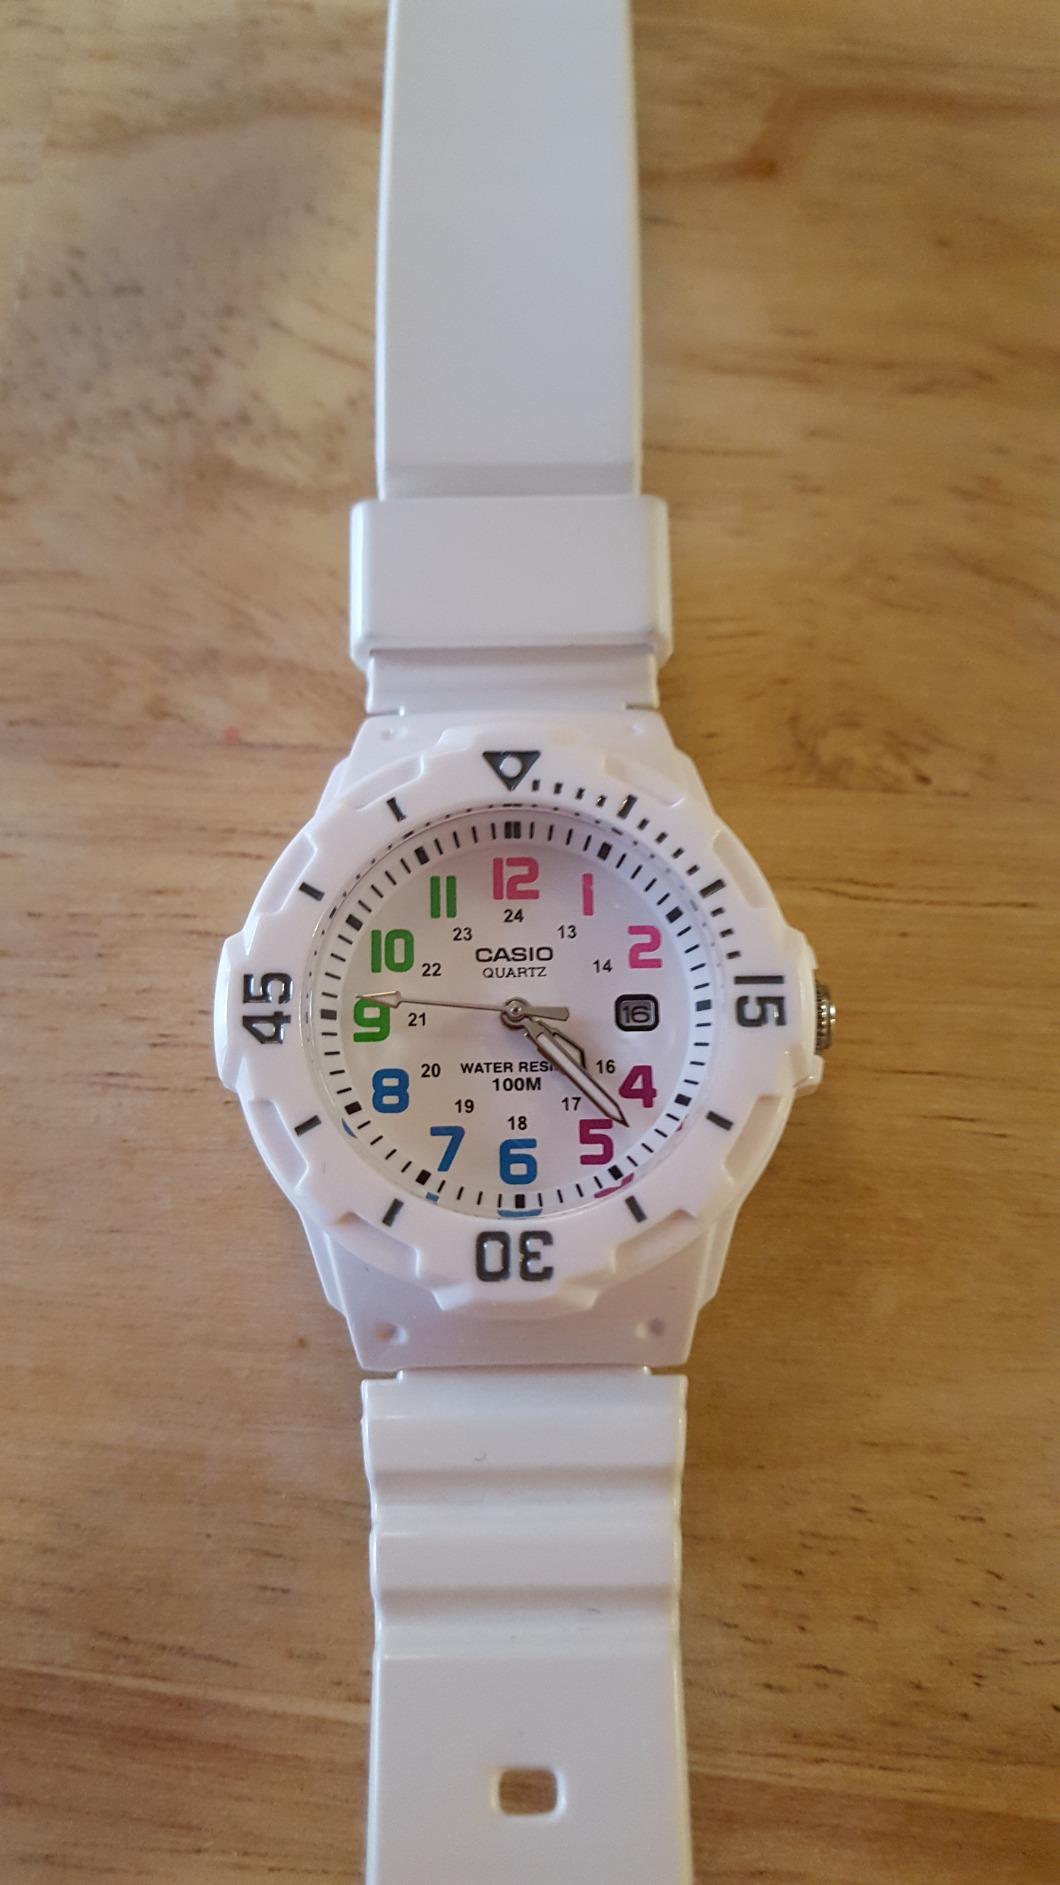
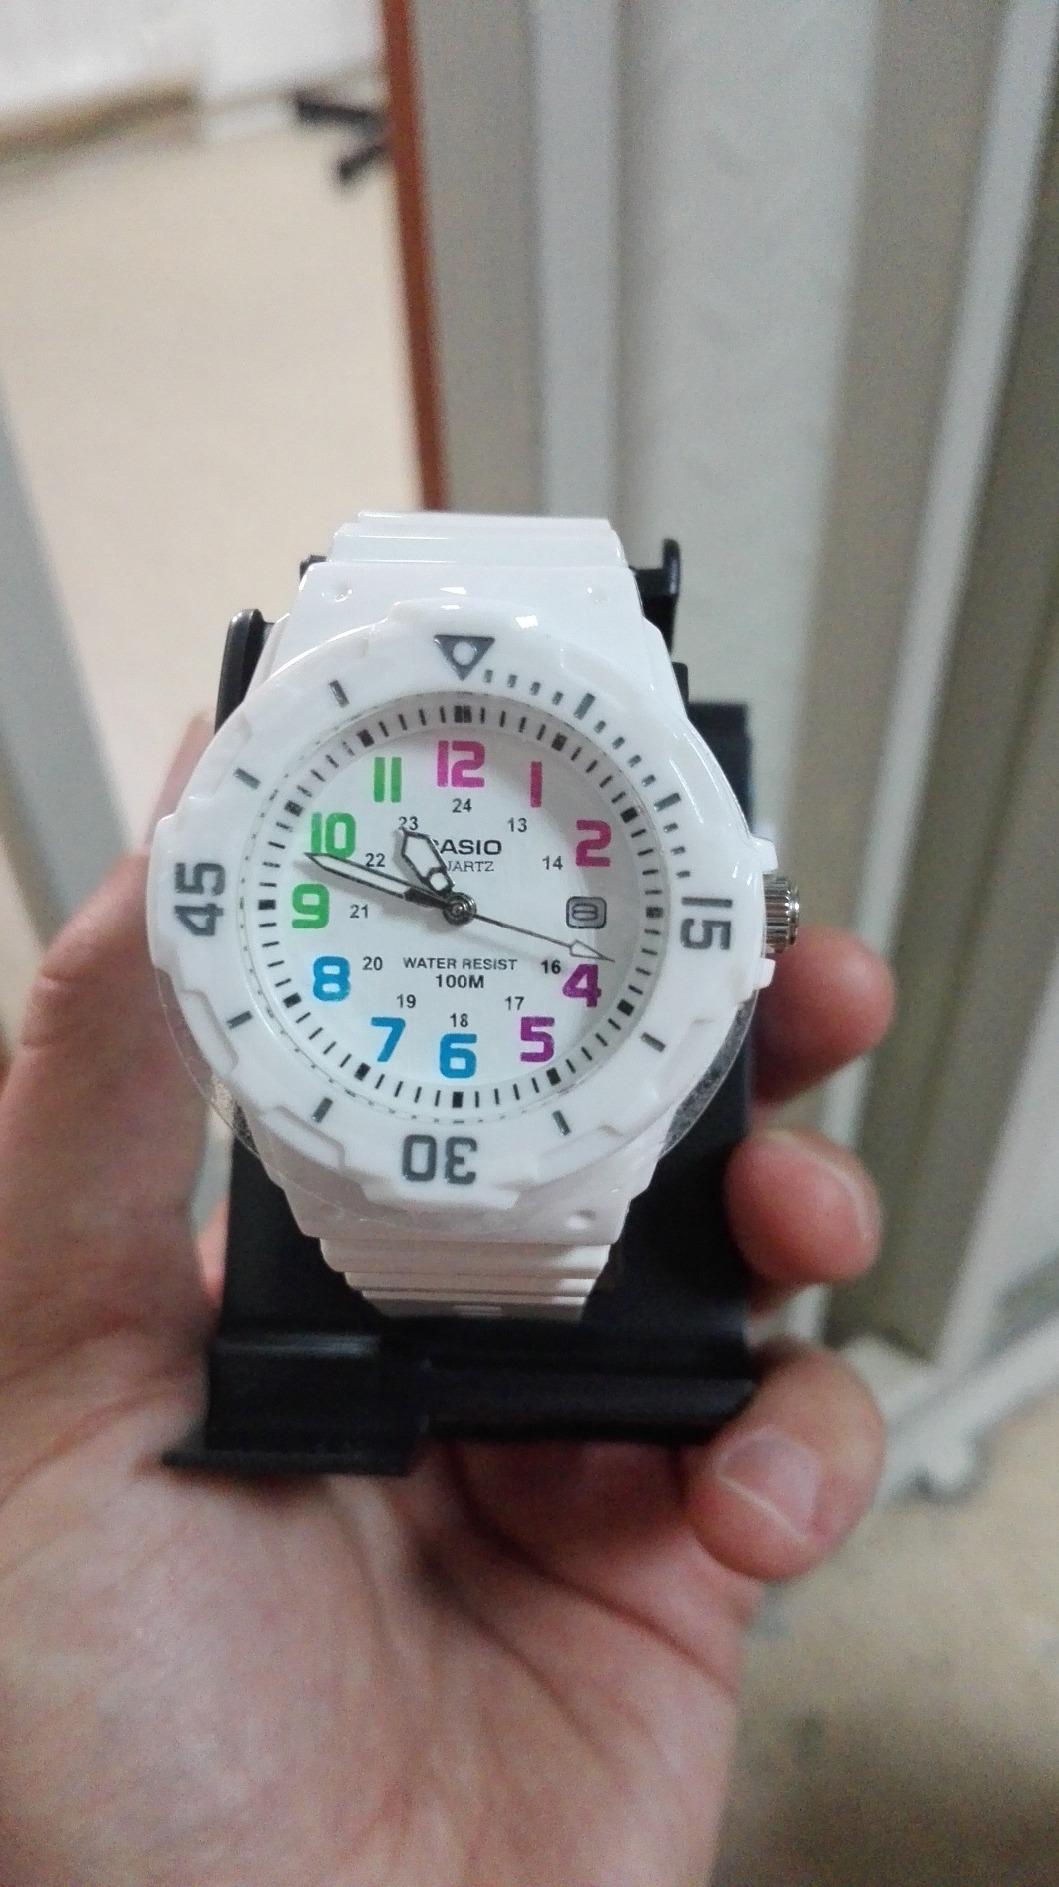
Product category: accessories_watch
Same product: yes